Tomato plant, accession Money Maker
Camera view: horizontal (90 deg, fisheye); turntable rotation: 240 degrees
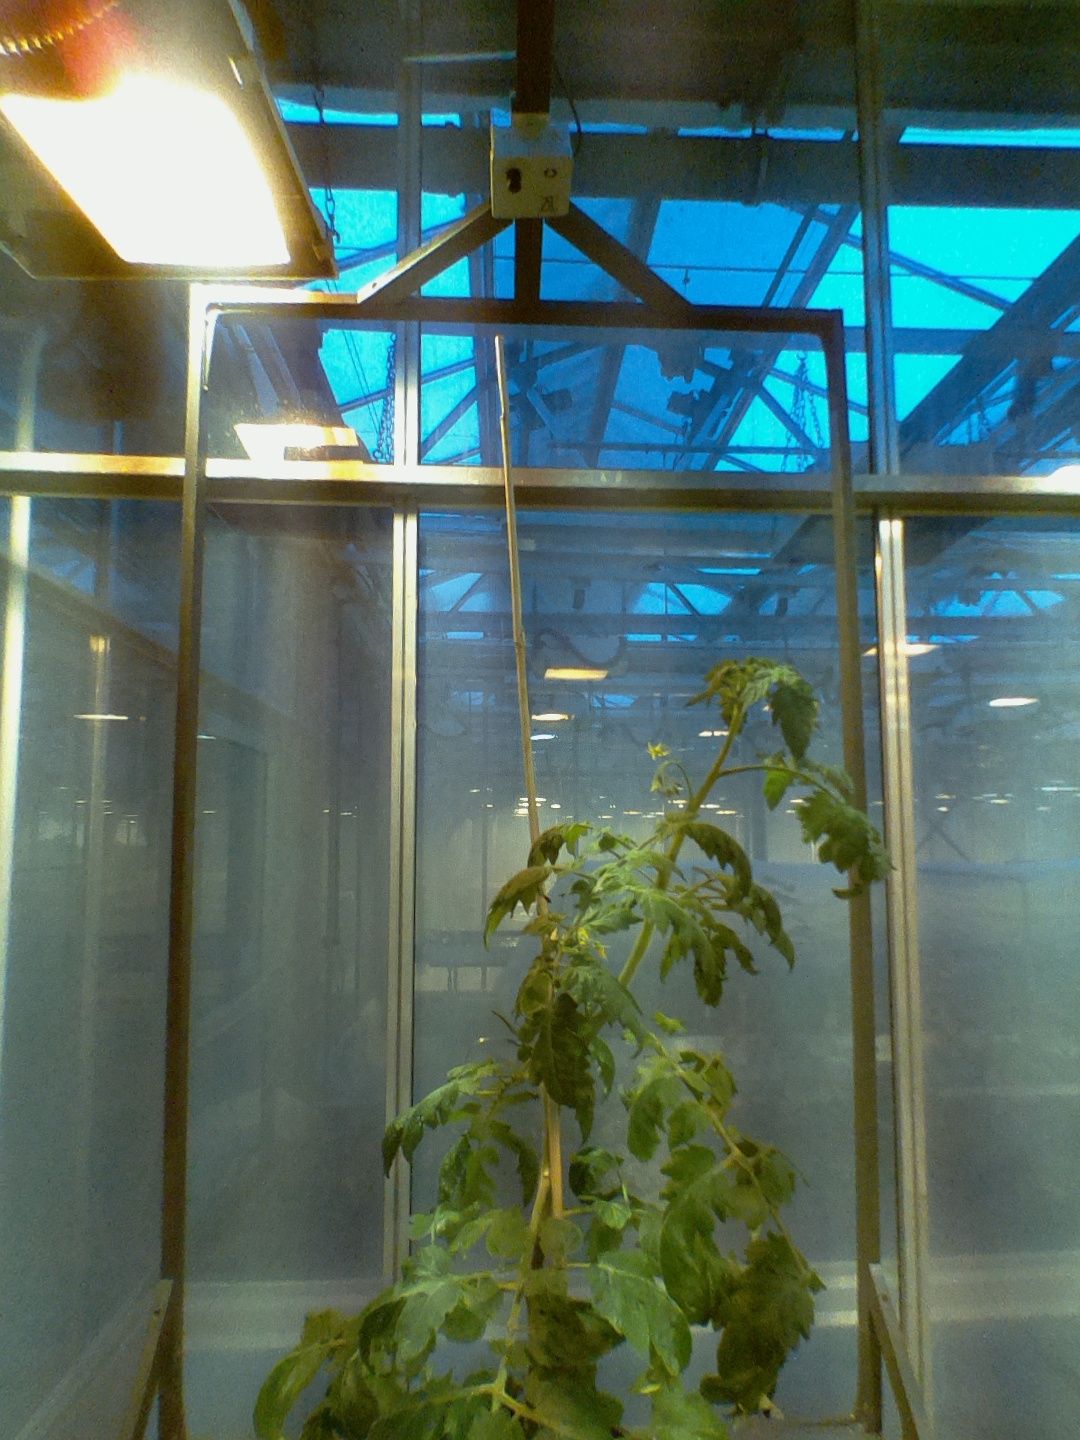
BBCH growth stage 66: Full flowering, 60%-70% of flowers open, more petals falling